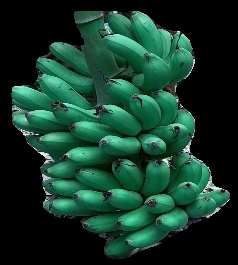
Variety: rasbale
Grade: grade1